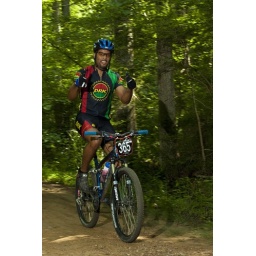
Bump N Grind mountain bike race at Oak Mountain State Park near Birmingham AL.